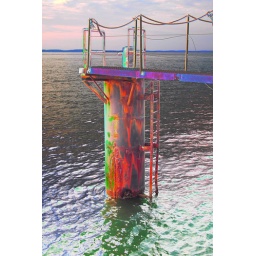
Access ladder to boat dock at the ocean front near Bordeaux, France.